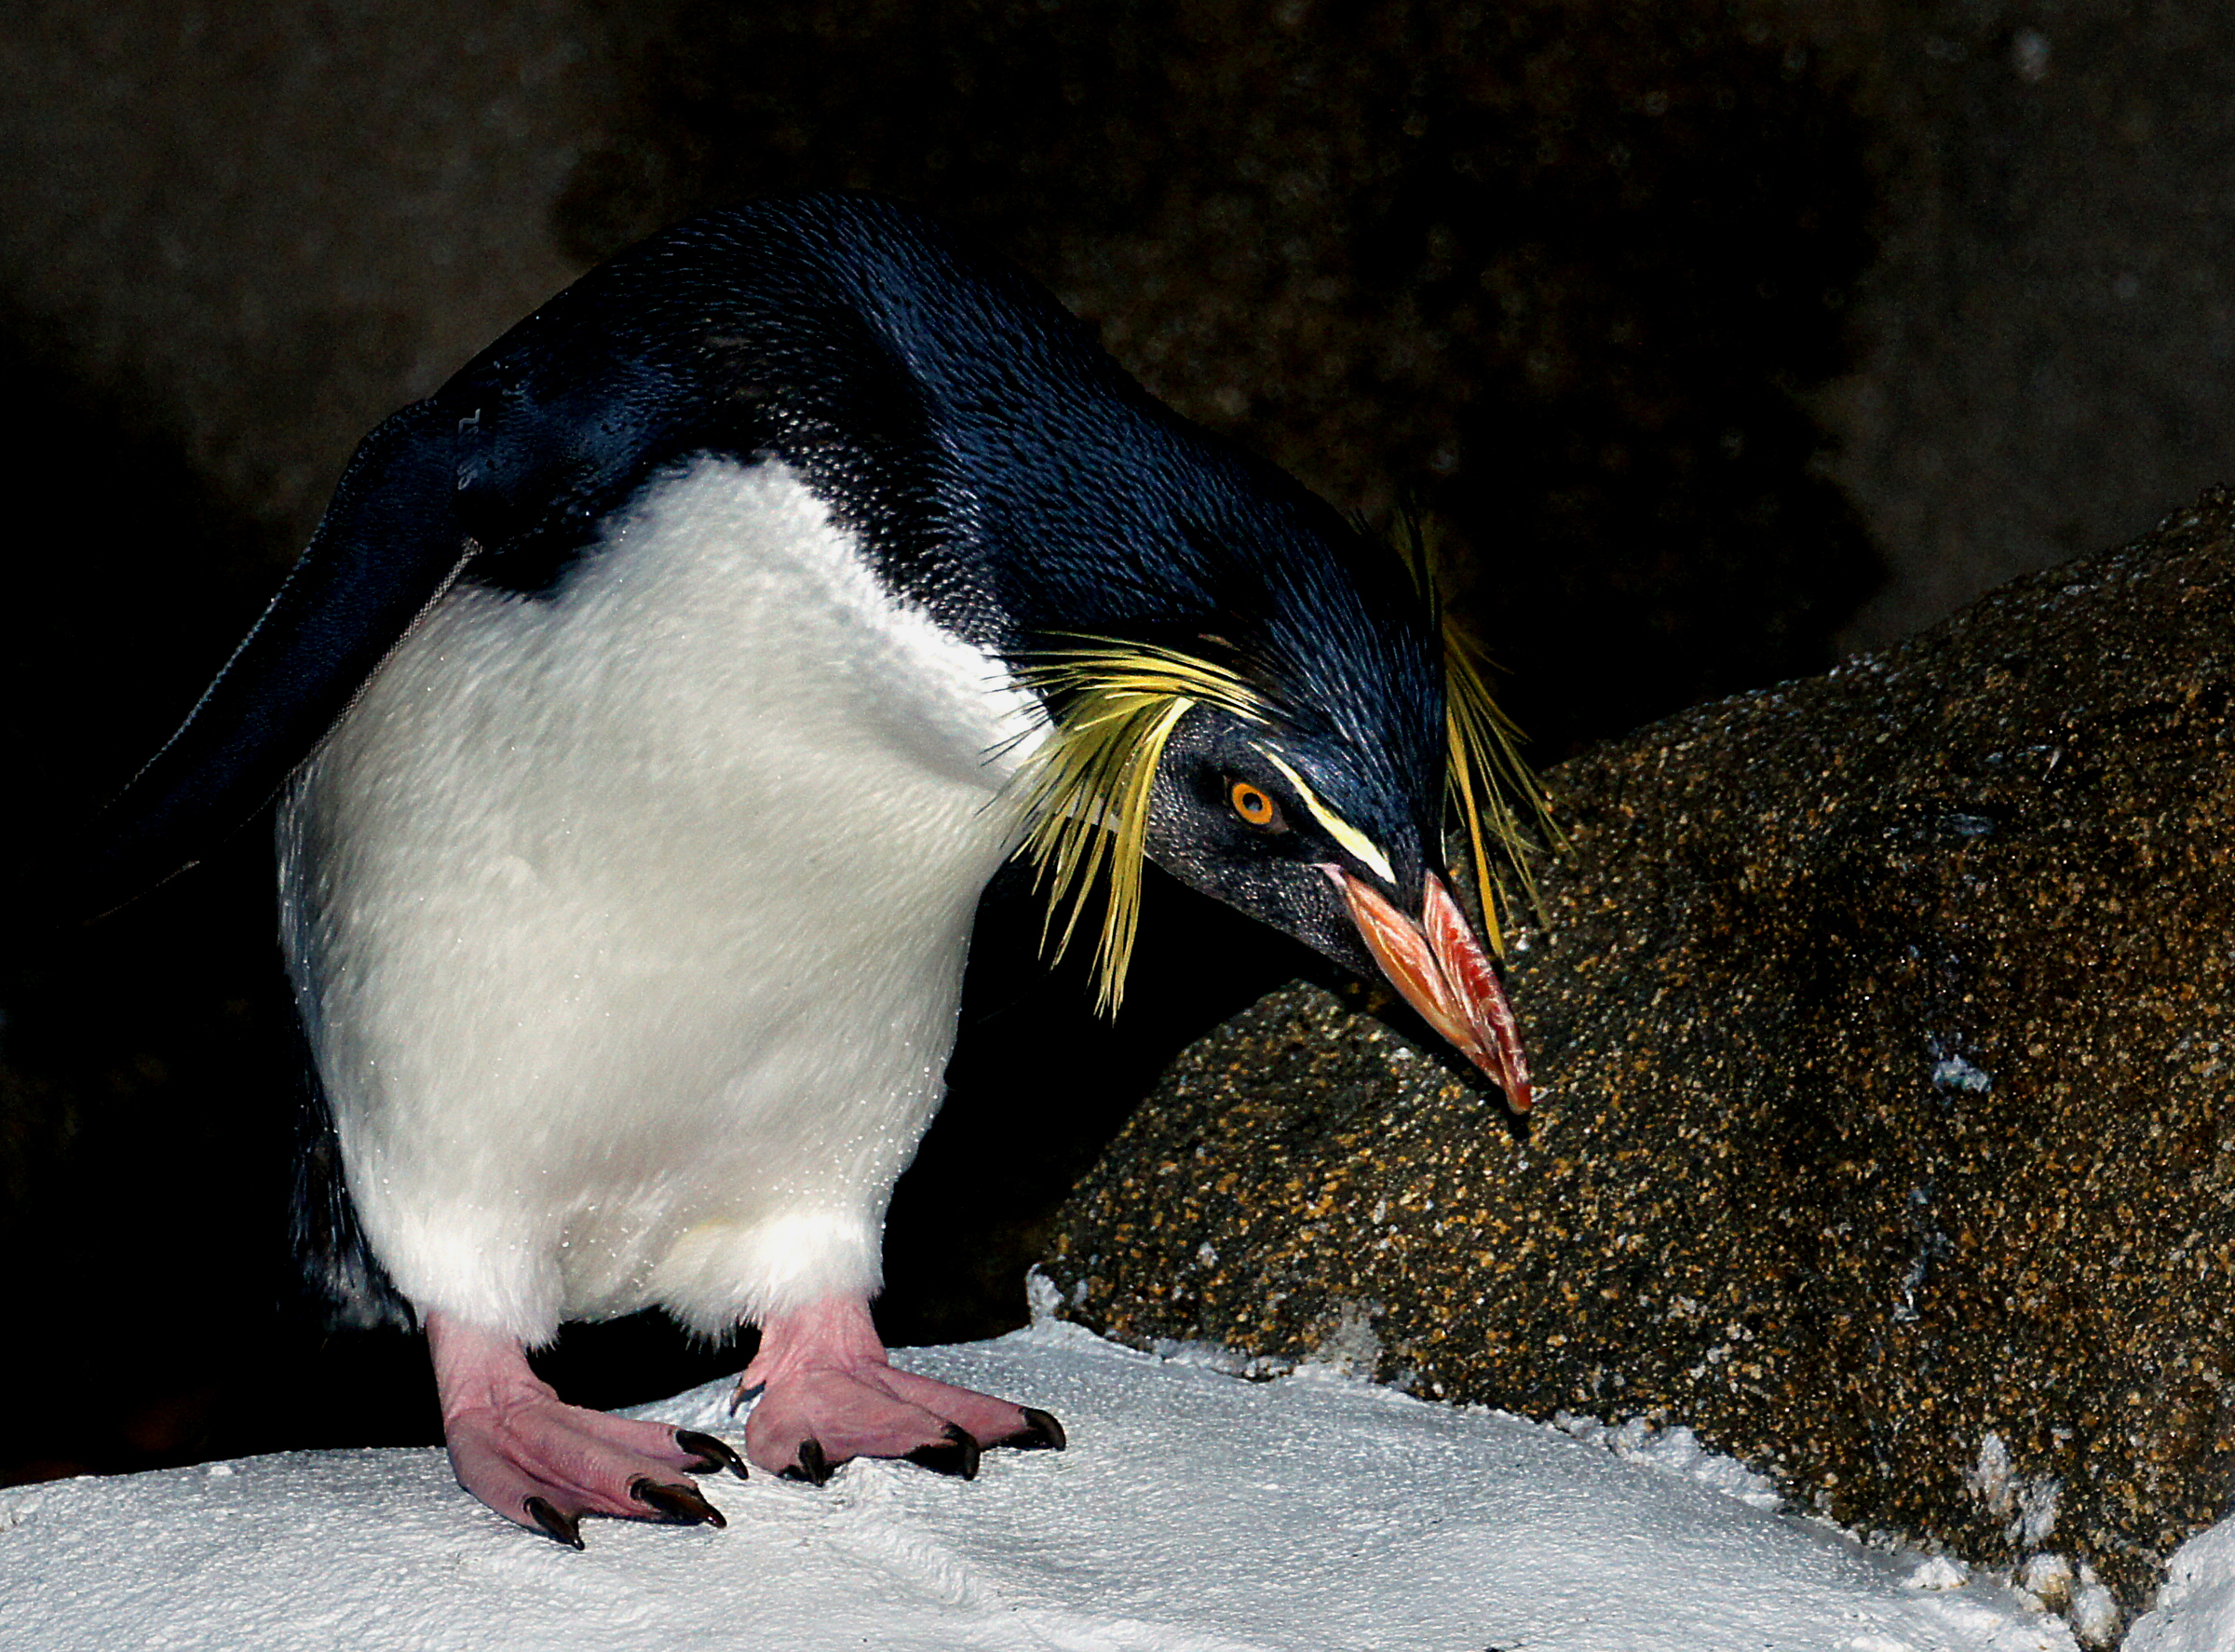
winter, bird, wing, wildlife, beak, blue, black, fauna, penguin, close up, publicdomain, marinelife, vertebrate, calgaryzoo, rockhopperpenguin, flightless bird, perching bird